Three Sisters (agriculture)

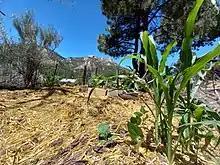
Three Sisters mound planting in Arizona, 2022

Agricultural history in the Americas differed from the Old World in that the Americas lacked large-seeded, easily domesticated grains (such as wheat and barley) and large domesticated animals that could be used for agricultural labor. At the time of first contact between the Europeans and the Americans, Carlos Sempat Assadourian writes that Europeans practiced "extensive agriculture, based on the plough and draught animals" while the Indigenous peoples of the Americas practiced "intensive agriculture, based on human labour".